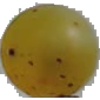
Label: white_grape